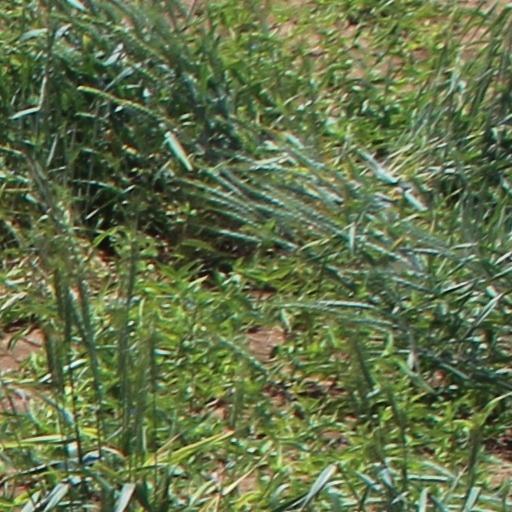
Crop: wheat